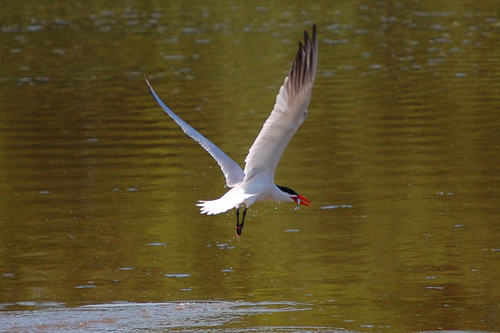
a larger bird with a wide wing span and is mostly white.
this white bird has a large wing span, a short tail, a black patch on it's crown and an orange beak.
this colorful bird has a white belly and breast, white and brown wings, and black tarsus and feet.
this large water bird is mostly white except for his wing tips which are black/brown, his black stripe across his eyes and bright orange beak.
this is a white bird, with a red beak, black crown and black tursus
this bird has wings that are black and white and has a red bill
this particular bird has a belly that is white and a red beaka large white bird with brown tipped wings, black cap and bright orange beak.
this bird is mostly white with a black crown and an orange beak.
the bird has a large orange bill and two large wingbars that are white.
Species: Caspian Tern